Lee–Enfield

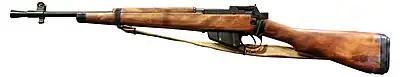
Rifle No. 5 on display at the Parachute Regiment and Airborne Forces Museum

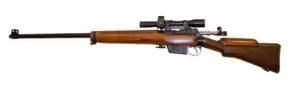
L42A1 sniper rifle chambered in 7.62×51mm NATO

In the early 1930s, a batch of 2,500 No. 4 Mk I rifles was made for trials. These were similar to the No. 1 Mk VI but had a flat left side and did away with the chequering on the furniture. Observed examples are dated 1931 and 1933. Roughly 1,400 of these were converted to No. 4 Mk I (T) sniper rifles in 1941–1942 at RSAF Enfield.